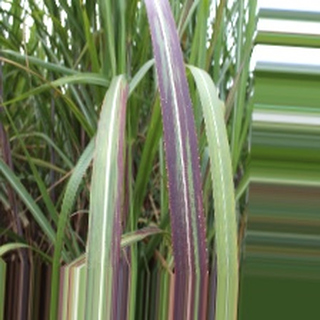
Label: sugarcane_bacterial_blight